Typhoon Violet (1961)

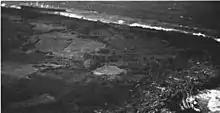
SS Pioneer Muse and SS Sheik stranded on Kitadaitōjima

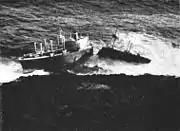
SS Pioneer Muse stranded on Kitadaitōjima

Violet was an intense storm, yet did not impact any landmass at or near peak intensity. On Guam, damages were light, mostly consisting of crop damage. The effects on Japan were generally minimal due in part to early preparation. A 9124-ton freighter, "The Pioneer Muse", was left stranded on the Daitō Islands during the passing of the typhoon on October 9. All men on board were saved and later the cargo of military hardware was scavenged. Another ship, "The Sheik", also was stranded a few miles from "The Pioneer Muse", it would later break in two due to rough seas. Two fatalities were reported in Japan due to the passage of Violet.